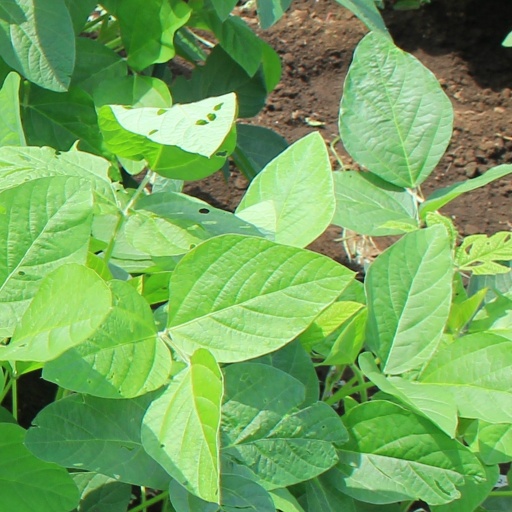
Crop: soybean